Lake McCloud

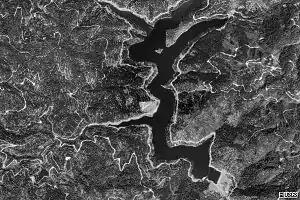
Satellite view

Lake McCloud is a reservoir on the McCloud River in Northern California. The lake forms behind an earthen dam finished in by the Pacific Gas and Electric Company to control water flows and for generating hydro-electric power. McCloud Dam (National ID # CA00416) is high, long at its crest, and impounds a maximum capacity of .